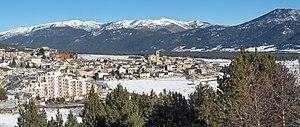
Les Angles est une station de sports d'hiver des Pyrénées françaises située dans le département des Pyrénées-Orientales en région Occitanie.
Le Capcir est une région historique et géographique des Pyrénées-Orientales, en France, dont la capitale historique est Formiguères. Il fut rattaché à la France par le traité des Pyrénées. Son territoire correspond approximativement à la très haute vallée de l'Aude.